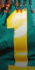
Number: 1